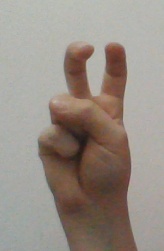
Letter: toot